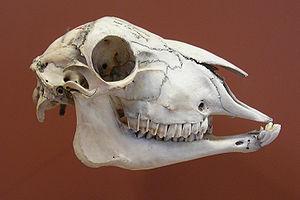
Le mouton, Ovis aries, est un animal domestique, mammifère herbivore ruminant appartenant au genre Ovis de la sous-famille des Caprinés, dans la grande famille des Bovidés. Comme tous les ruminants, les moutons sont des ongulés marchant sur deux doigts. Dans le langage courant, les moutons désignent un ensemble où la femelle est la brebis et le mâle le bélier, tandis que le jeune mâle est un agneau et la jeune femelle une agnelle.
Le phosphore est l'élément chimique de numéro atomique 15, de symbole P. C'est un membre du groupe des pnictogènes.